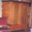
Label: wardrobe